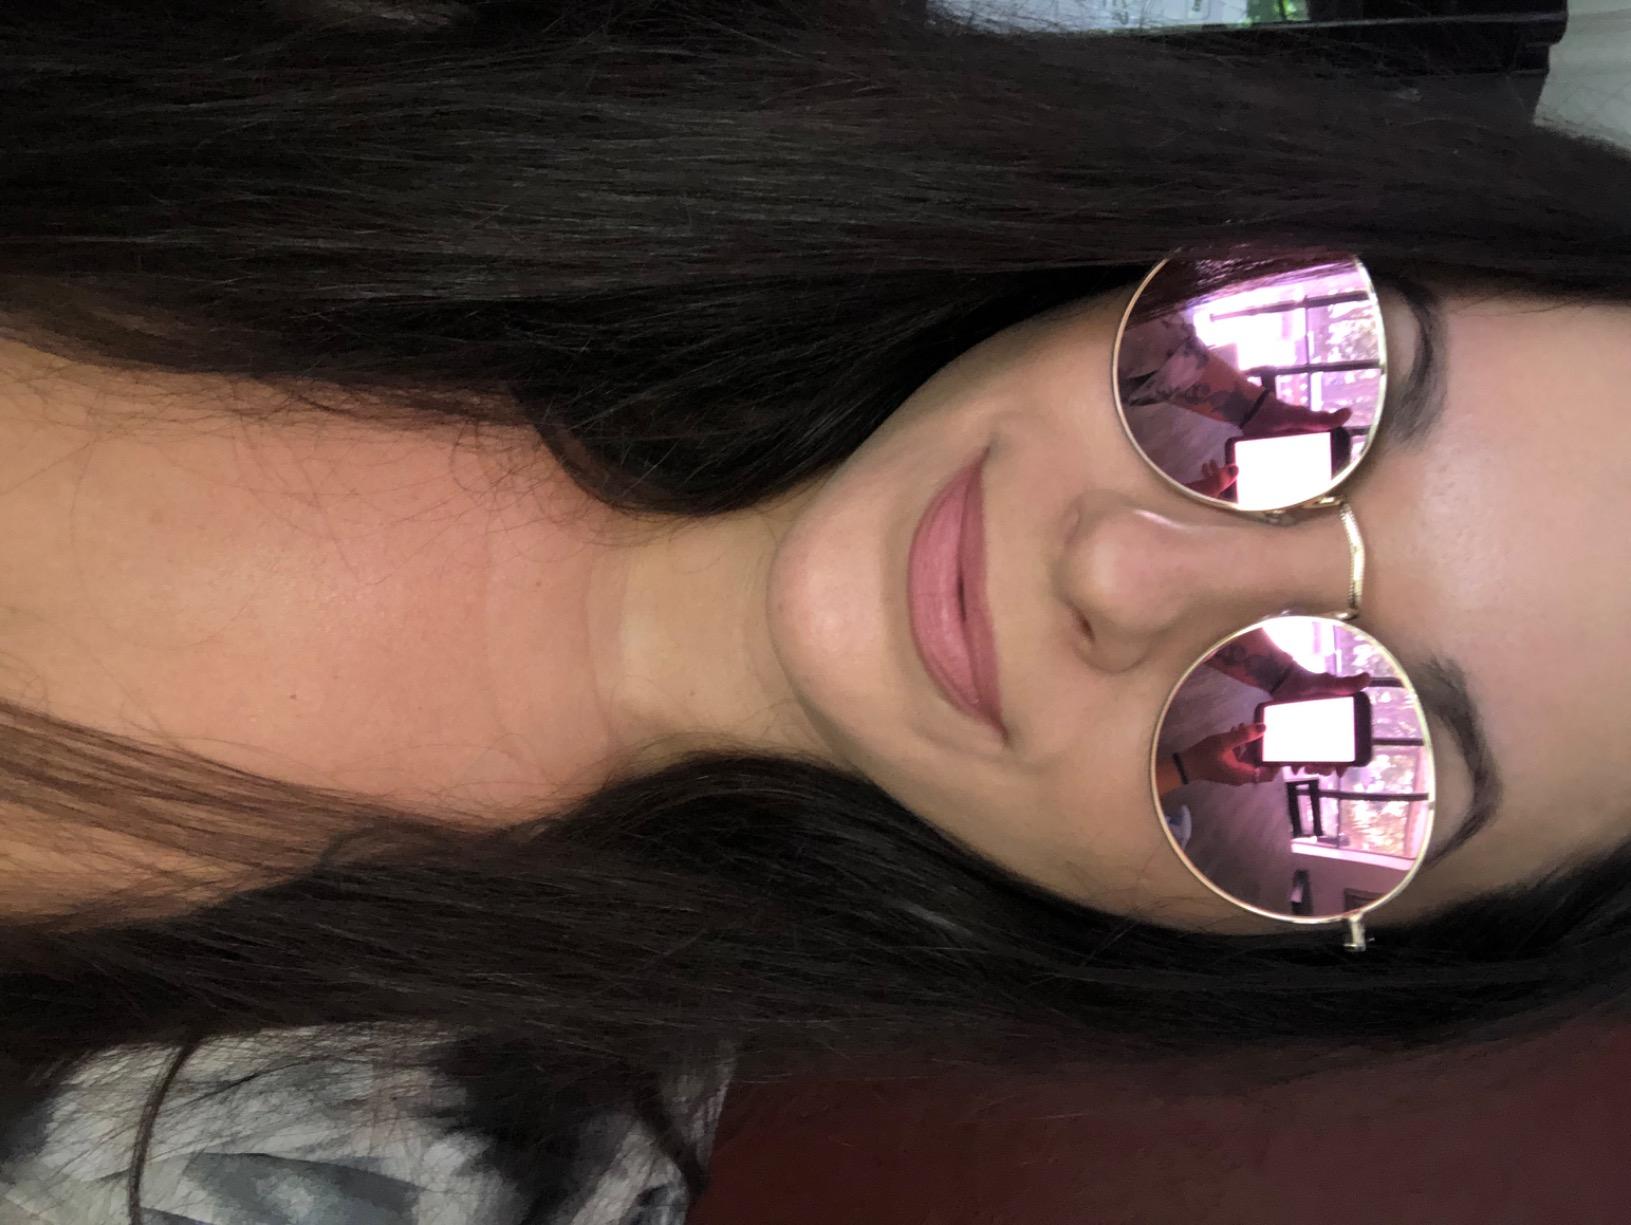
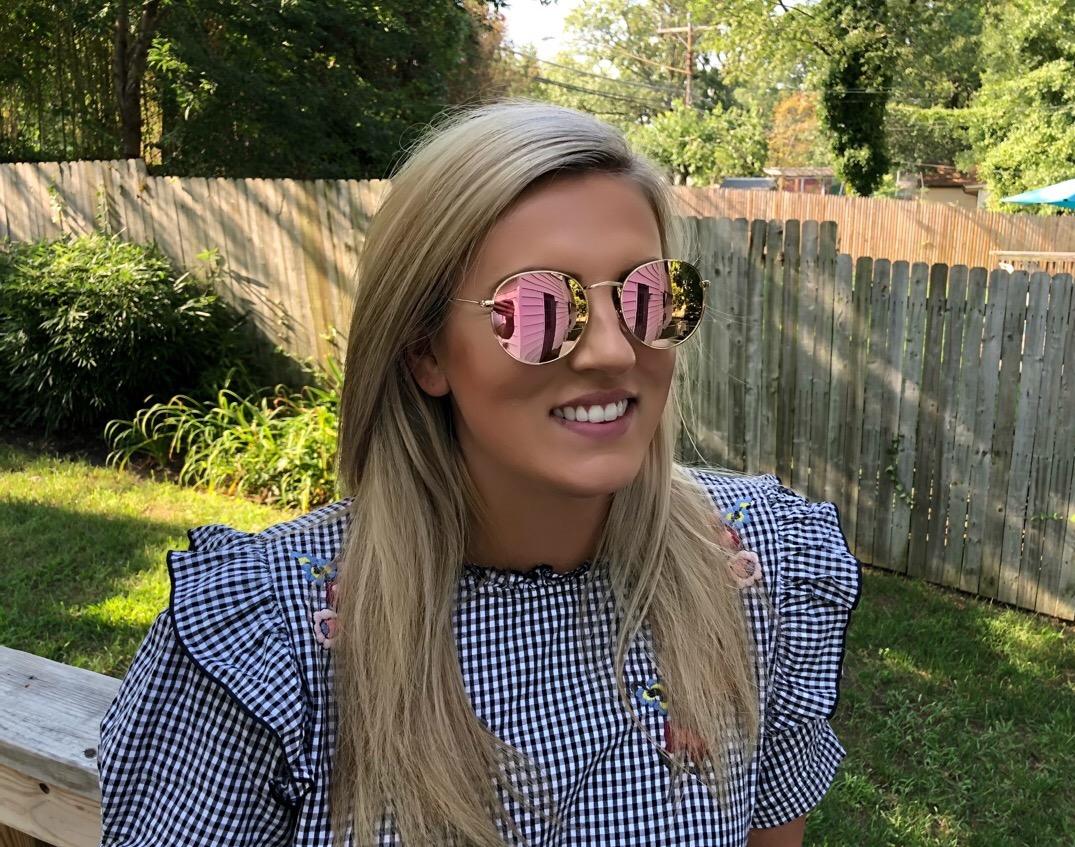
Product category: accessories_sunglasses
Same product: yes